Mike Scifres

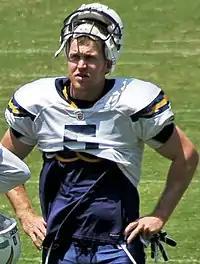
Scifres with the San Diego Chargers in 2008

Michael T. Scifres (born October 8, 1980) is an American former professional football player who was a punter in the National Football League (NFL). He played the majority of his career with the San Diego Chargers and is included on the Chargers 50th Anniversary Team. He played college football for the Western Illinois Leathernecks.